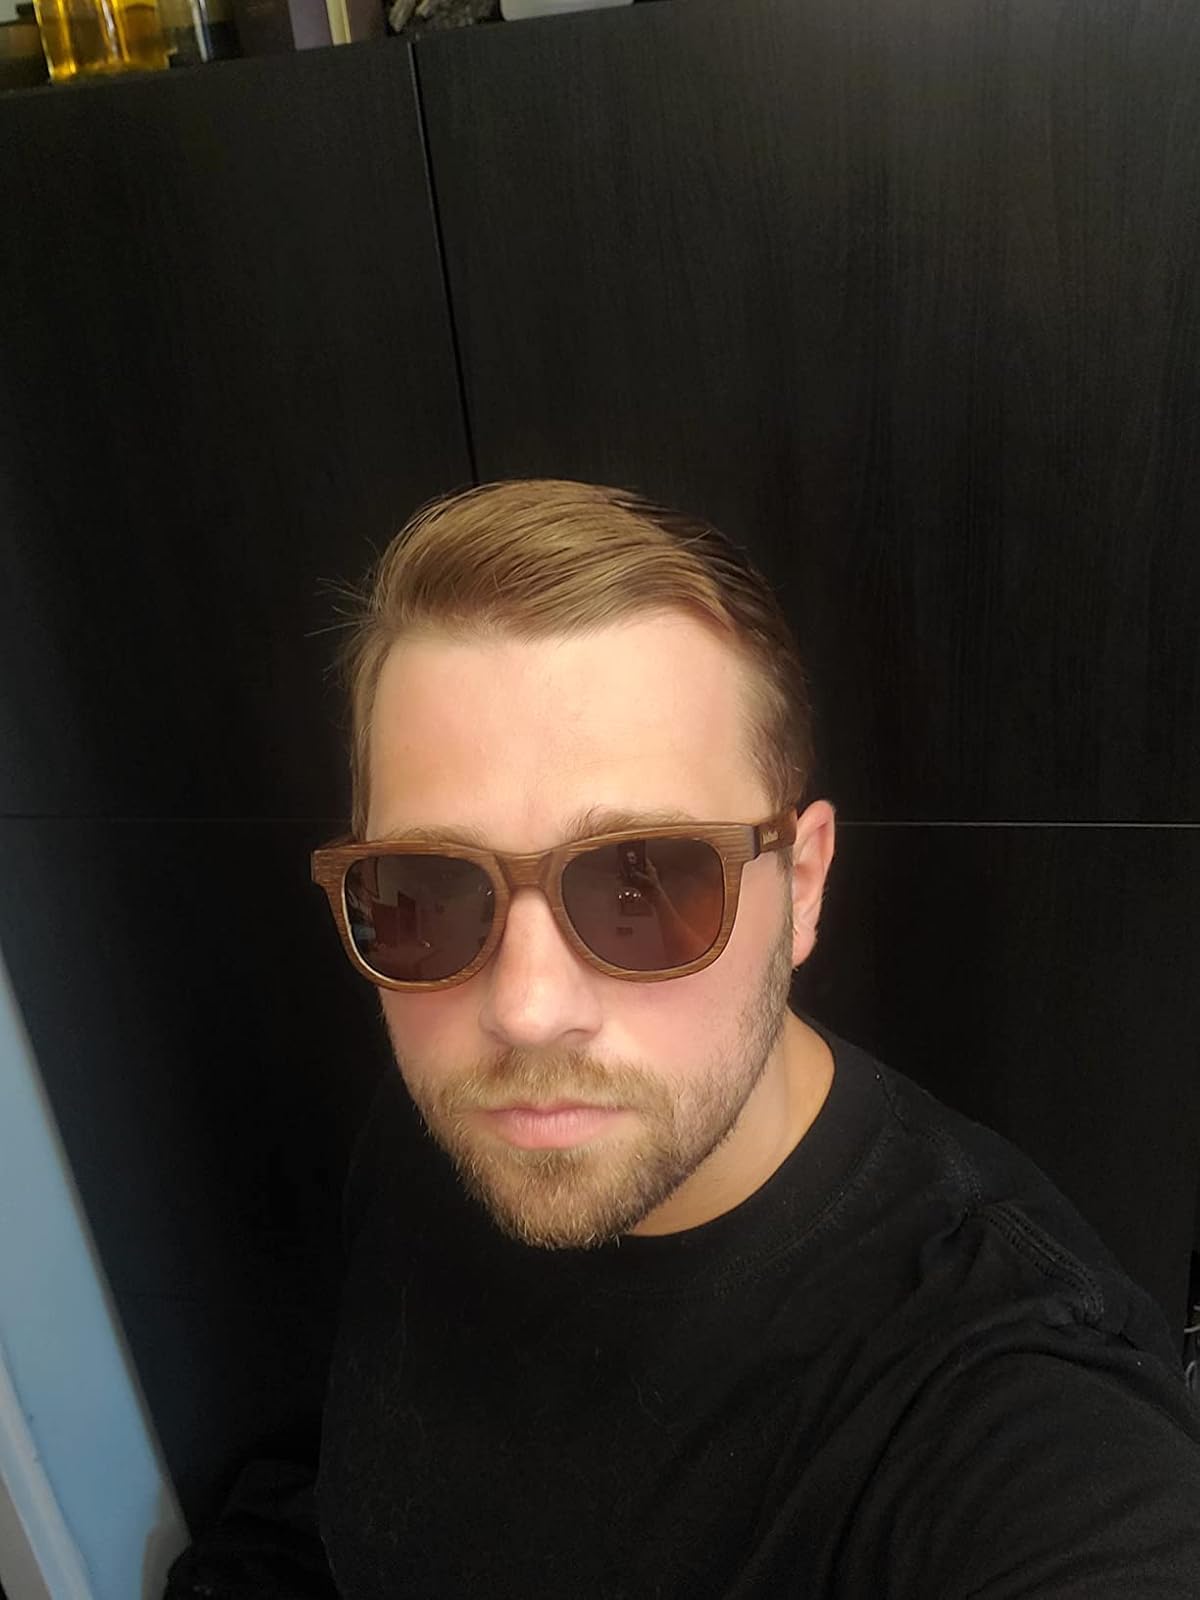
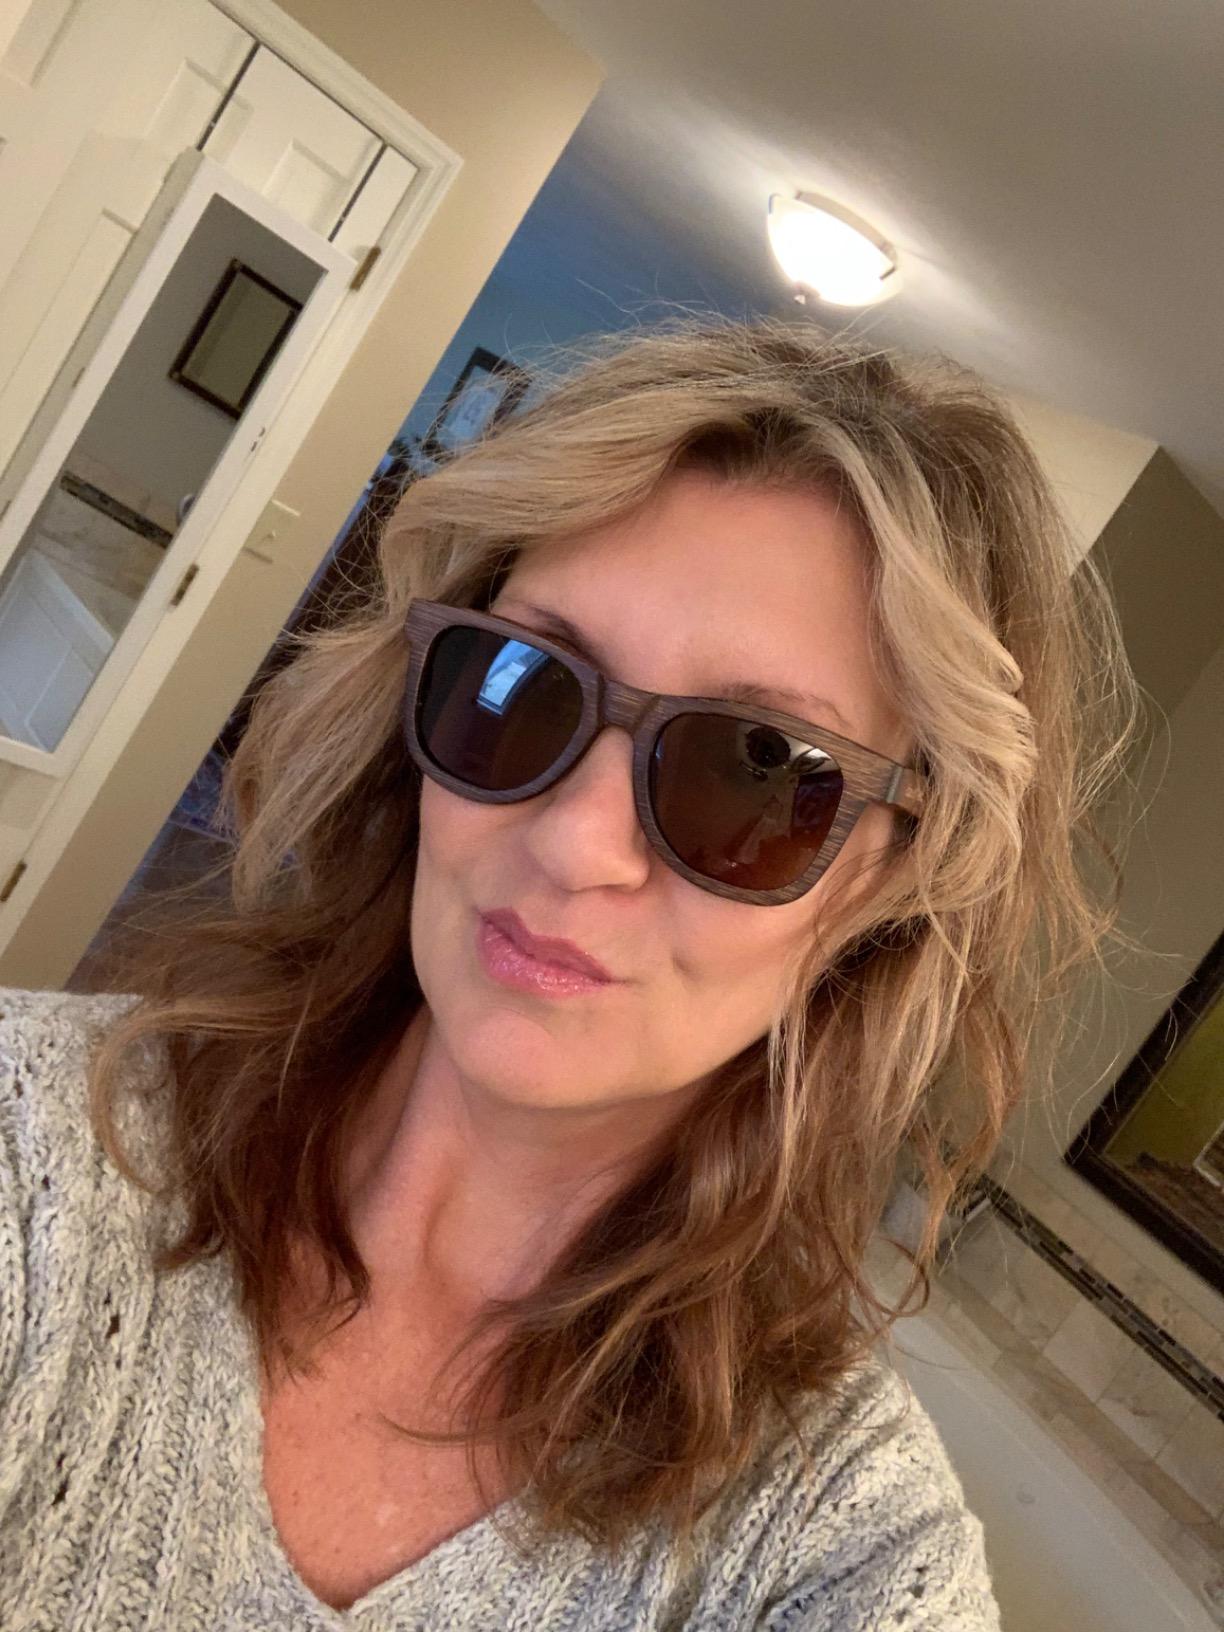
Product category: accessories_sunglasses
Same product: yes